WrestleMania 41

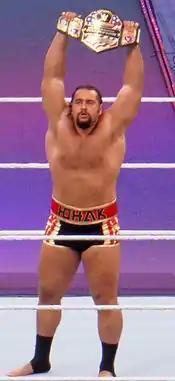
After a five-year absence, Rusev returned to WWE as part of the Raw brand.

On the special edition of "WrestleMania SmackDown" the night before WrestleMania 41, Randy Orton, who was initially scheduled to face Kevin Owens at WrestleMania before the match's cancellation due to Owens's legitimate injury, issued an open challenge for Night 2 of the event.